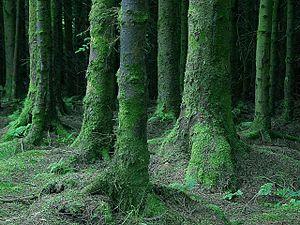
À l'est du soleil et à l'ouest de la lune est un conte populaire norvégien, recensé par Peter Christen Asbjørnsen et Jørgen Moe, et qui a d'abord été publié à Christiania en 1841 dans leur recueil Norske Folkeeventyr.